Sergei Udaltsov

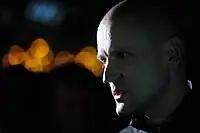
Addressing supporters after release from jail, 24 May 2012

Udaltsov played a leading role in the Moscow demonstrations protesting Putin's inauguration following the presidential election, taking an aggressive approach as the demonstrators attempted to exceed the limits imposed on them by the police. He was arrested, released, then re-arrested at a later demonstration and sentenced to 15 days. Adoption of a more militant posture was a change of tactics for the protest movement, which heretofore had dutifully sought permits and maintained a peaceful atmosphere.